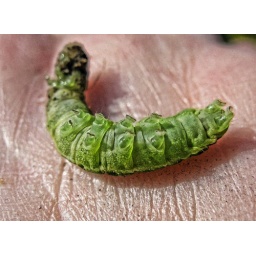
a catterpillar i found under my flower pot while out gardening today